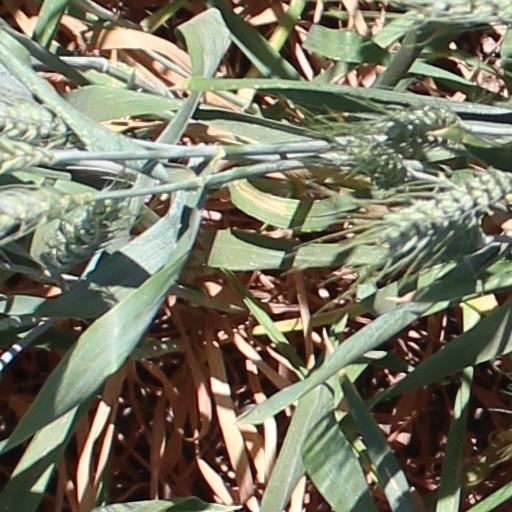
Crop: wheat